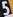
Number: 5